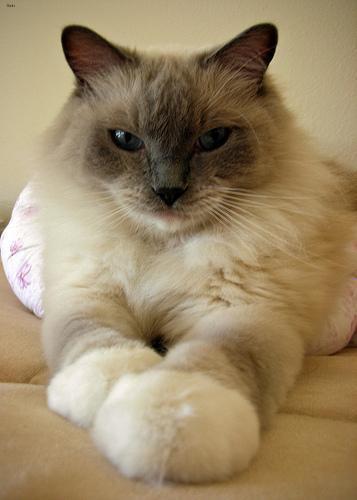
Ragdoll